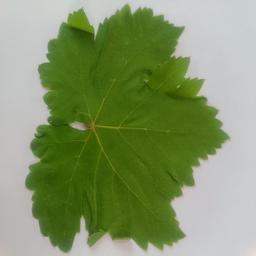
Label: Healthy Leaves